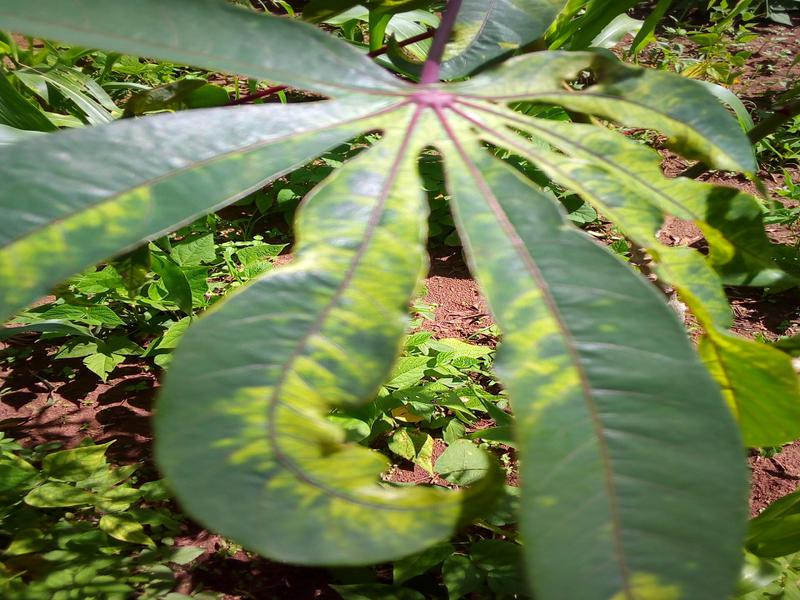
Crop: cassava
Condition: mosaic_disease